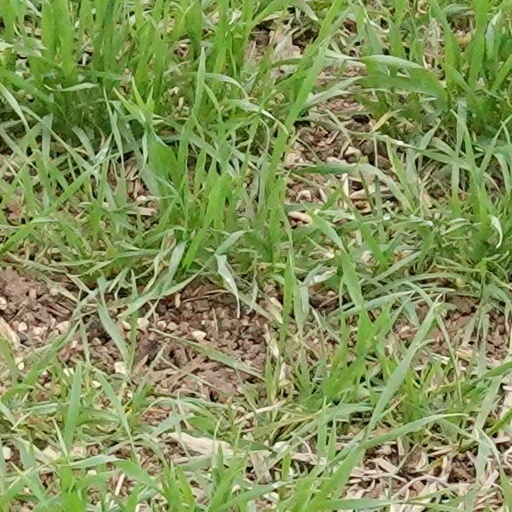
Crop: wheat